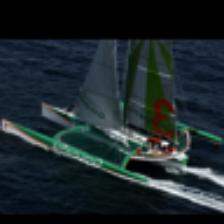
Label: NonHuman